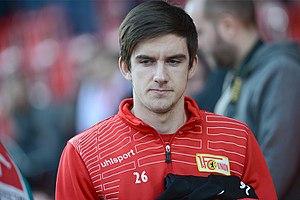
Valmir Sulejmani, né le 1ᵉʳ février 1996 à Burgwedel en Allemagne, est un footballeur international kosovar. Il évolue au poste d'ailier au Waldhof Mannheim.